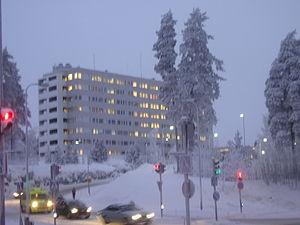
La sous-région de Kajaani est une sous-région de Kainuu en Finlande.